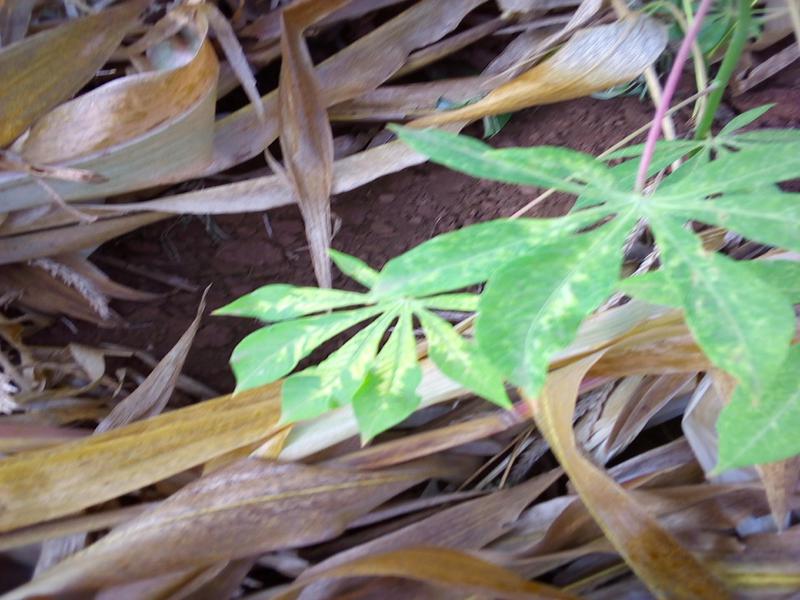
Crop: cassava
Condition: mosaic_disease